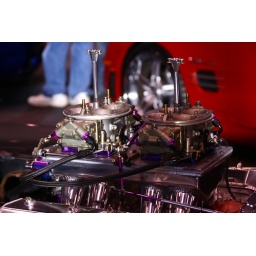
Taken at the World of Wheels custom car and motorcycle show at McCormick Place in Chicago Illinois